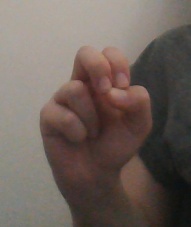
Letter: gaaf